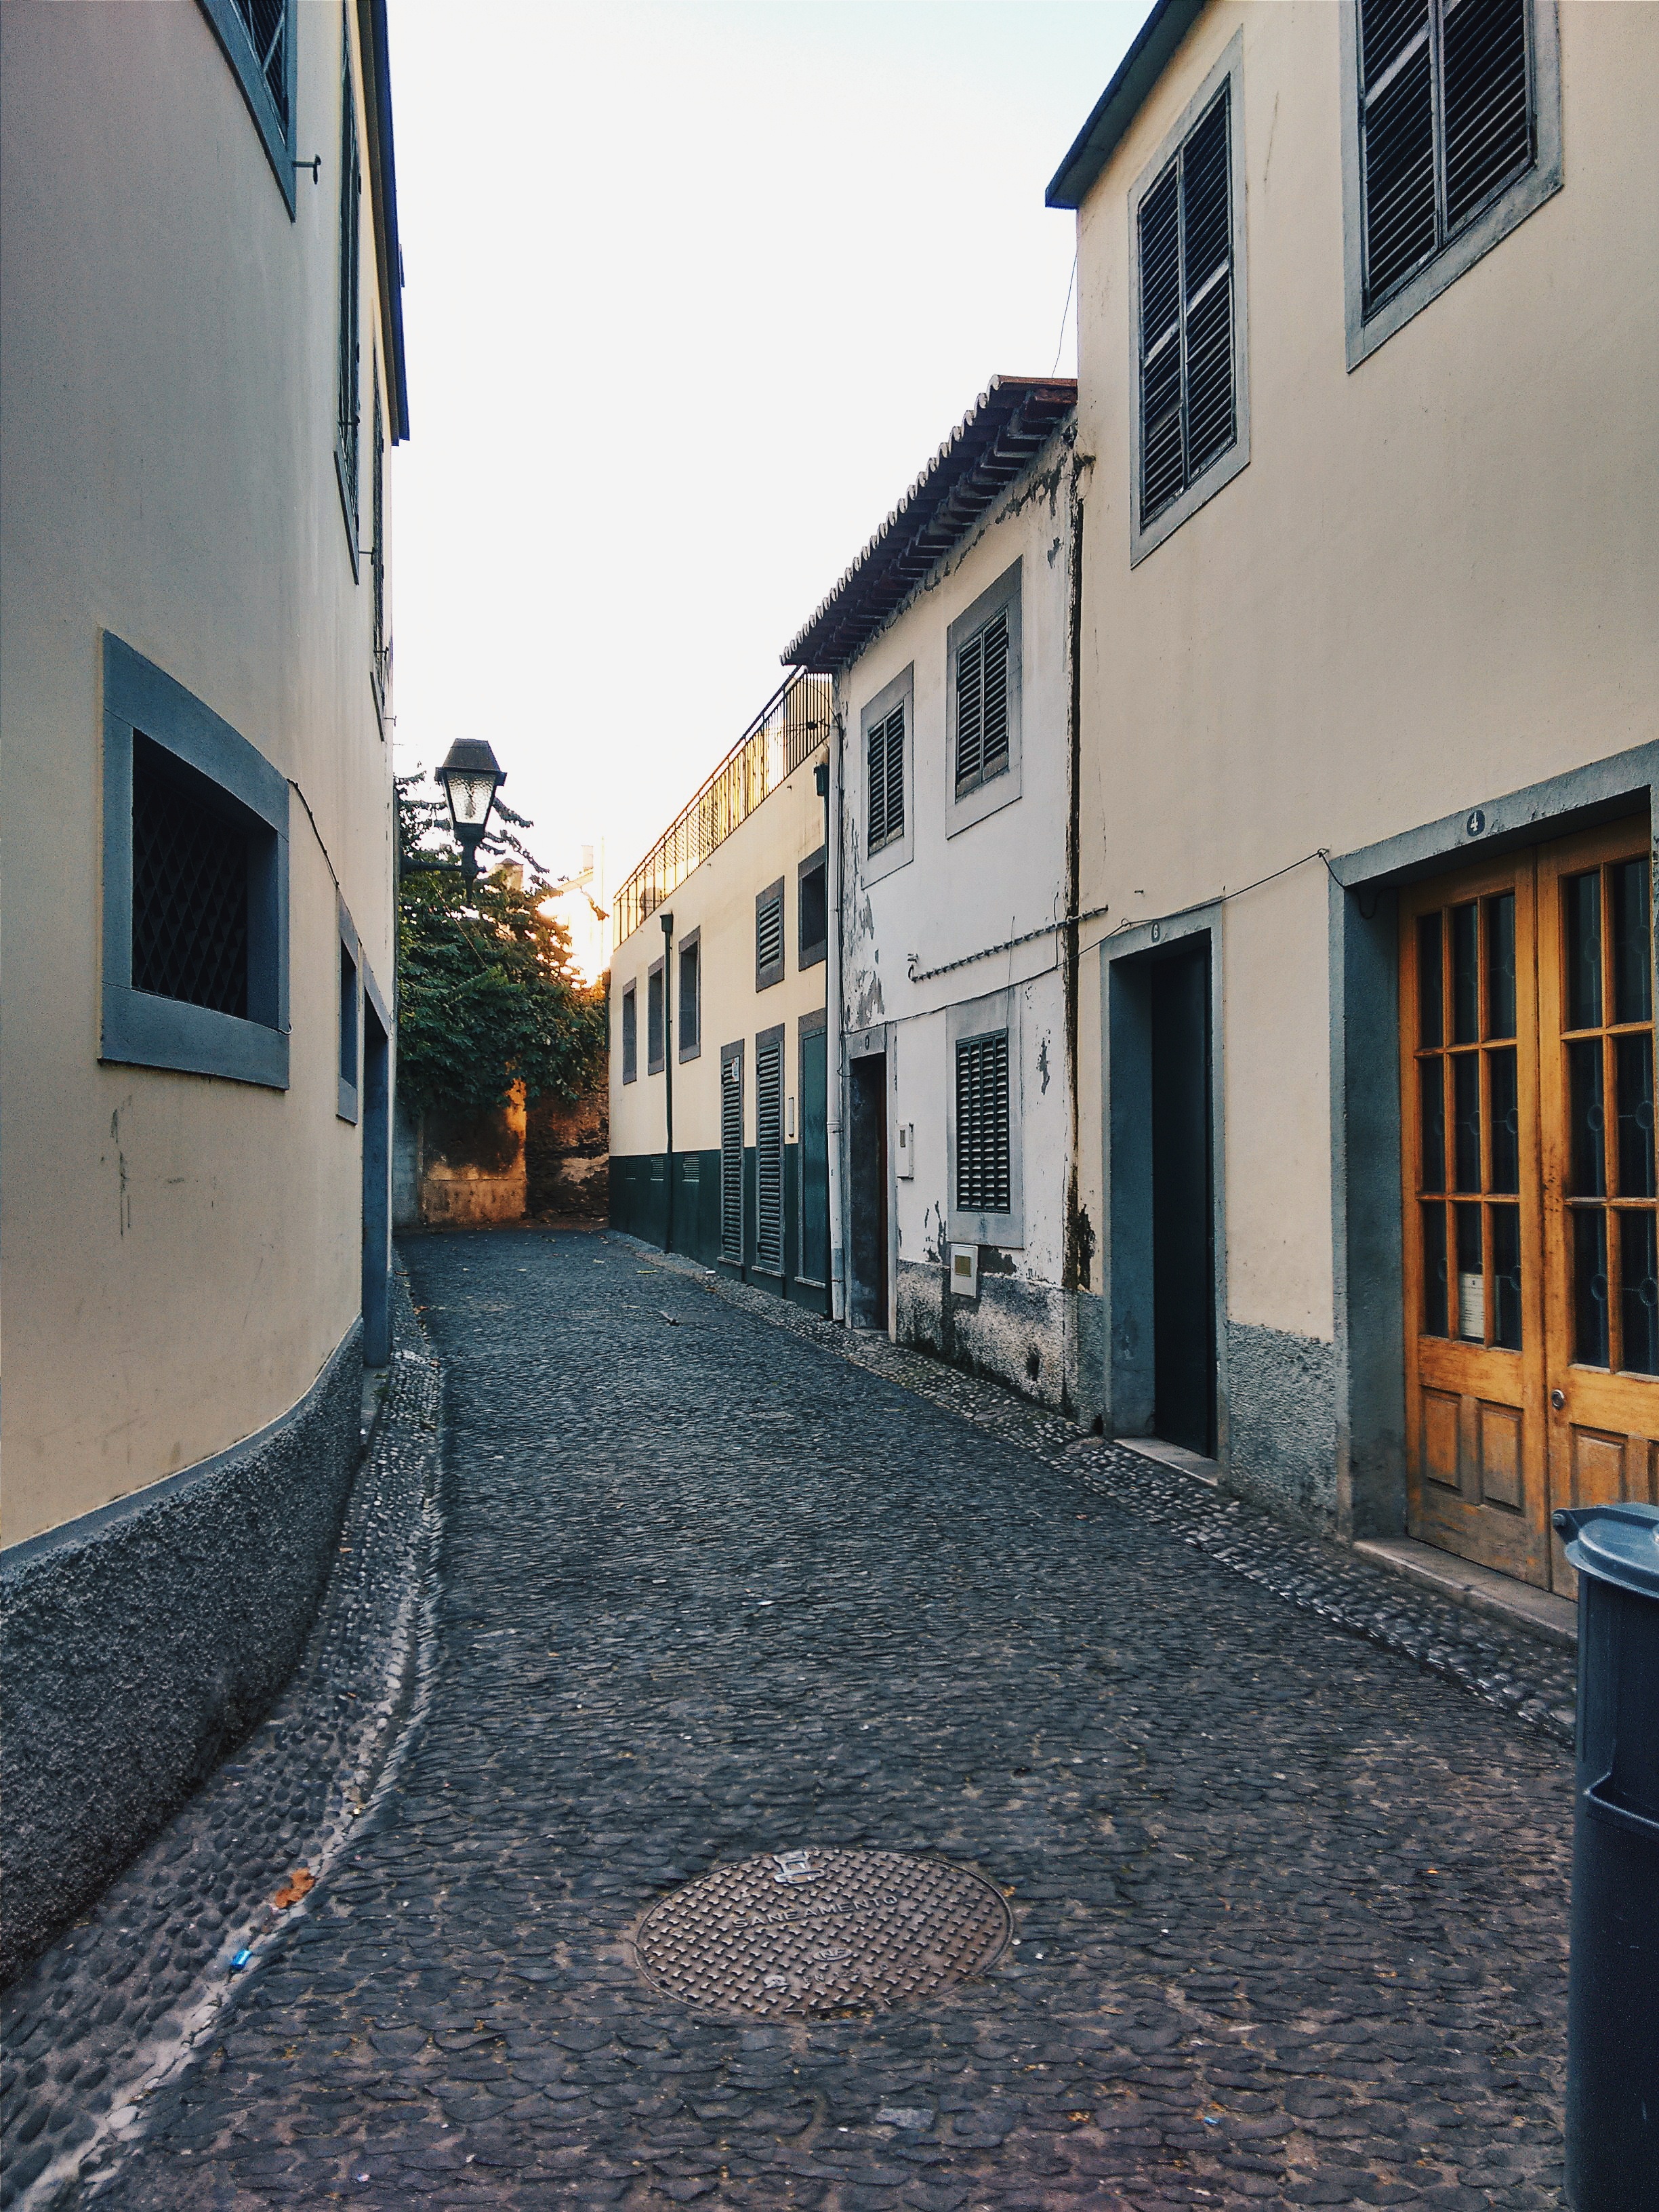
architecture, road, street, house, town, alley, wall, suburb, facade, lane, infrastructure, neighbourhood, road surface, urban area, residential area